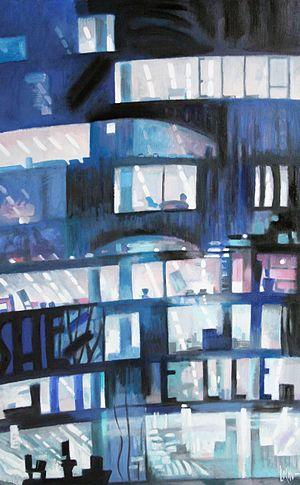
Urban Night Writing -116x73, Huile sur toile, 2010, Claude-Max Lochu